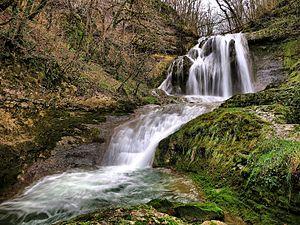
La cascade de l'Audeux
Chaux-lès-Passavant est une commune française située dans le département du Doubs, en région Bourgogne-Franche-Comté.
Liste non exhaustive des principales cascades du Doubs avec photo et tri possible par nom, cours d'eau alimenté ou commune où elle est située.
L'Audeux est une rivière française qui coule dans le département du Doubs, en ancienne région Franche-Comté, donc en nouvelle région Bourgogne-Franche-Comté. C'est un affluent du Sesserant en rive droite, donc un sous-affluent du Rhône par le Cusancin, le Doubs et la Saône.